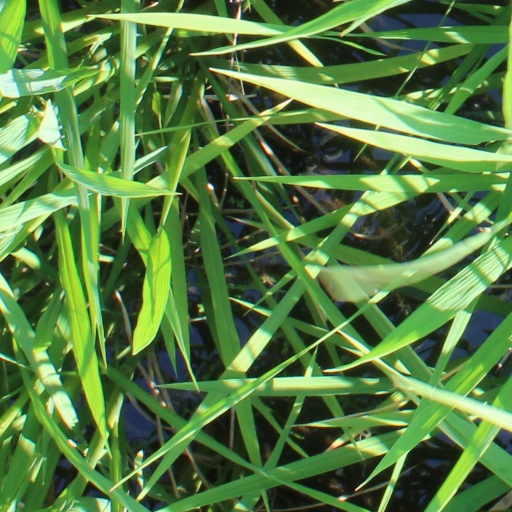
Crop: rice